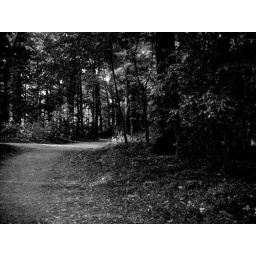
...where empty. No bird or any other animal in it.